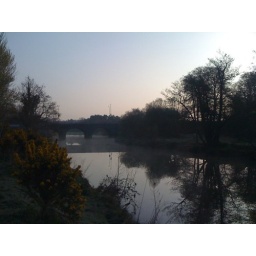
Lovely runs along the river in Belfast this weekend. Noticeable absence of drunks, flashers, broken glass etc.